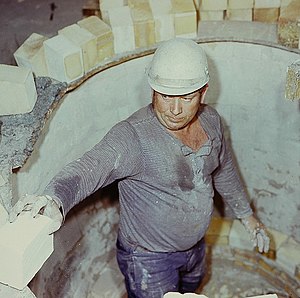
Ildfaste materialer
Foring af en stålovn med ildfaste sten.
Ildfaste materialer er en fællesbetegnelse for ikke-metalliske materialer, der har en smeltepunktstemperatur over 1500 °C. I praksis benyttes betegnelsen dog for stort set alle foringsmaterialer til ovne og anlæg med drifttemperaturer over 800-1000 °C. De ildfaste materialers funktion er dels at beskytte stålkonstruktionen mod varme og kemiske angreb, dels at lede varmen gennem foringen i højere eller mindre grad. Er der kedel bag foringen ønskes gerne en god og hurtig varmeledning, hvorimod der i anlæg uden kedel gerne ønskes en så lille varmeledning som mulig. Den altovervejende del af ildfaste materialer fremstilles af oxider efter traditionel keramisk teknologi. De vigtigste oxider er Al₂O₃, SiO₂, MgO, CaO og Cr₂O₃ og ZrO₂.